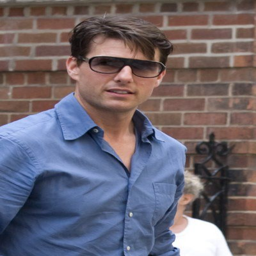
i like this where the length is good on top and a bit shorter on the sides and back .